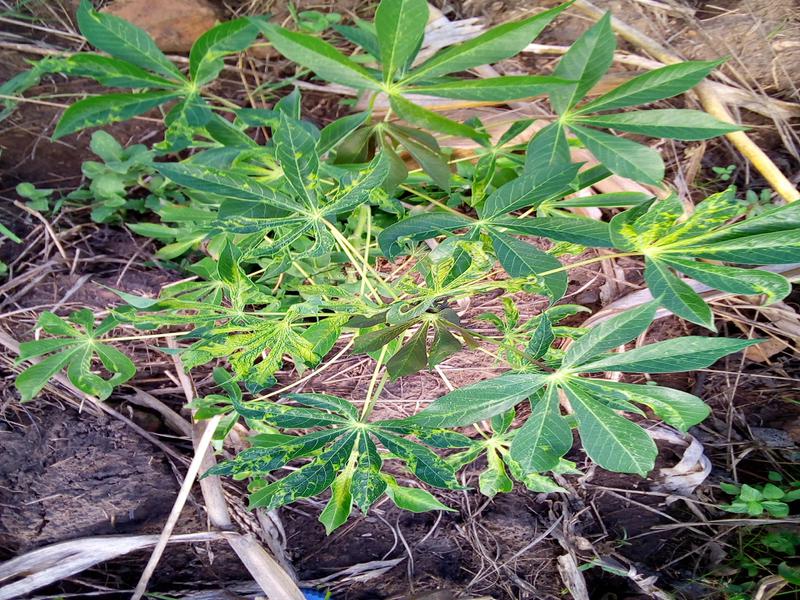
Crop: cassava
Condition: mosaic_disease